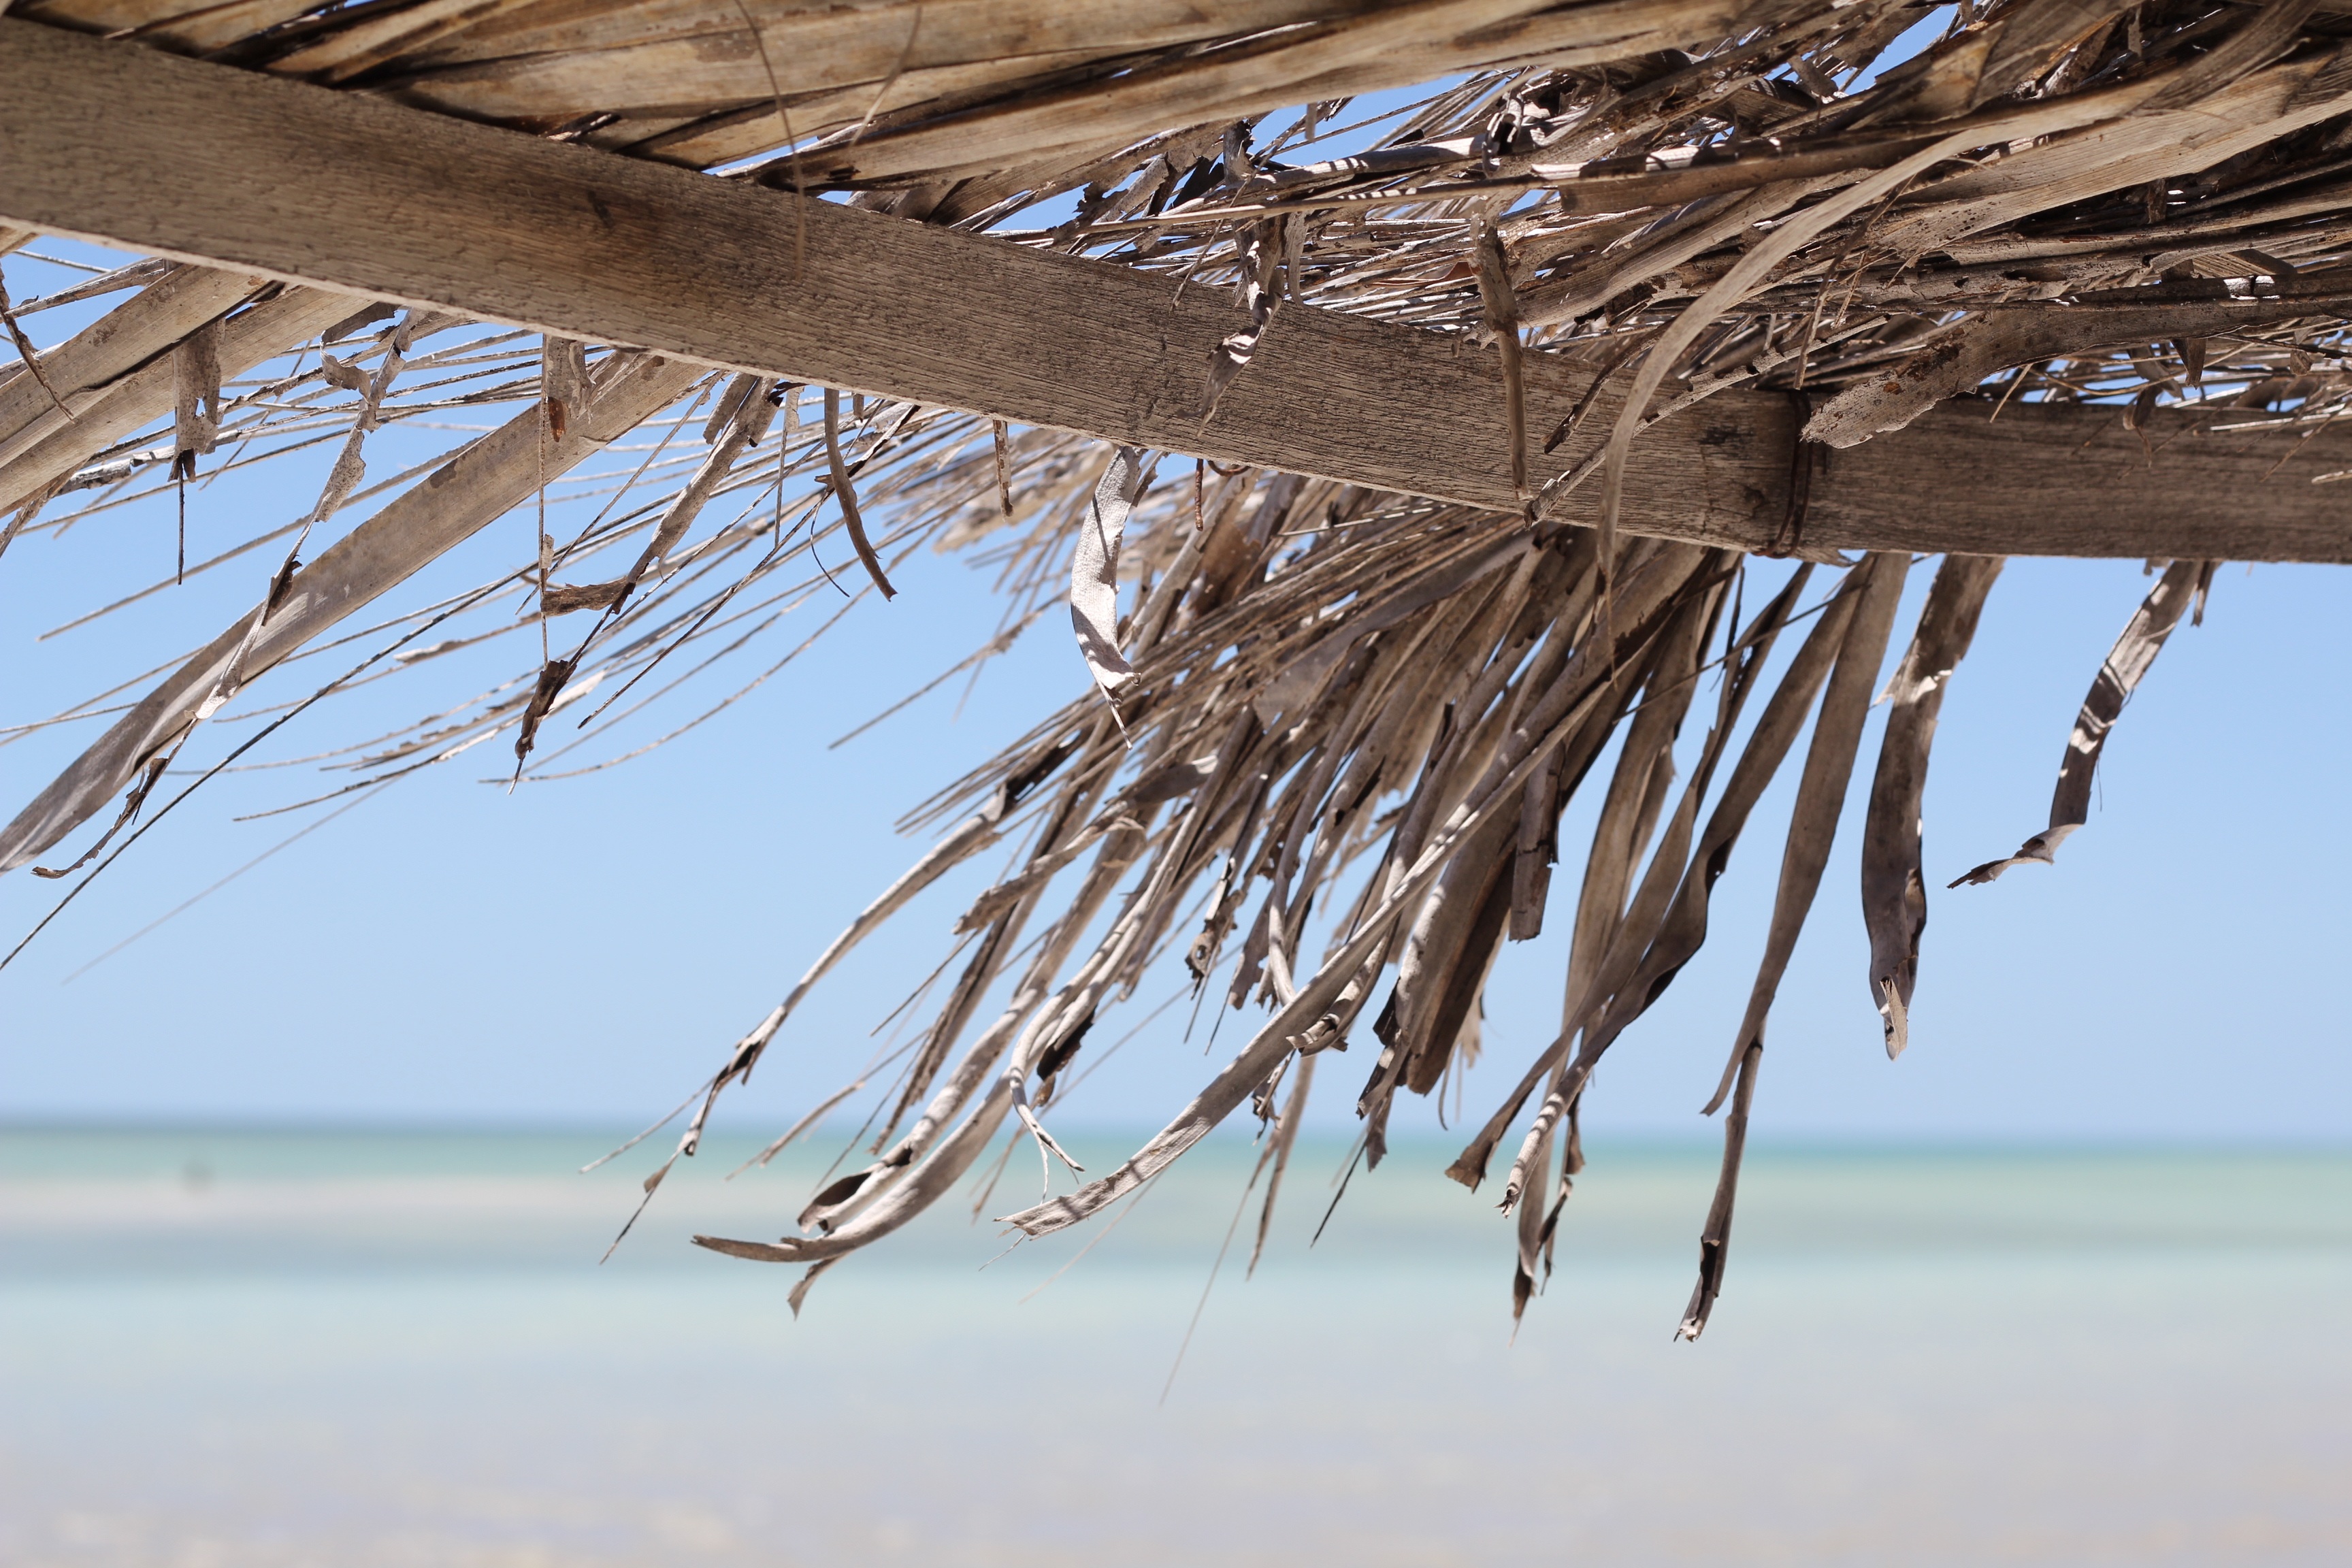
beach, landscape, driftwood, sea, coast, tree, water, nature, outdoor, sand, ocean, branch, winter, sky, wood, sunshine, sun, sunlight, summer, vacation, travel, ice, relax, paradise, tropical, holiday, blue, tourism, lifestyle, season, twig, sunny, fun, relaxation, happy, grass family